Isostatic depression

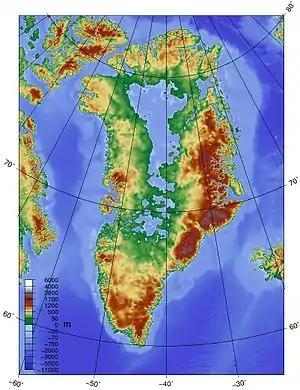
Greenland is isostatically depressed by the Greenland ice sheet such that parts of the bedrock surface in the interior are below sea level.

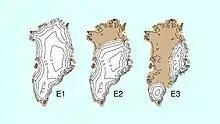
Projected future equilibrium states of Greenland ice sheet

Isostatic depression is the sinking of large parts of the Earth's crust into the asthenosphere caused by a heavy weight placed on the Earth's surface, often glacial ice during continental glaciation. Isostatic depression and isostatic rebound occur at rates of centimeters per year. Greenland is an example of an isostatically depressed region.